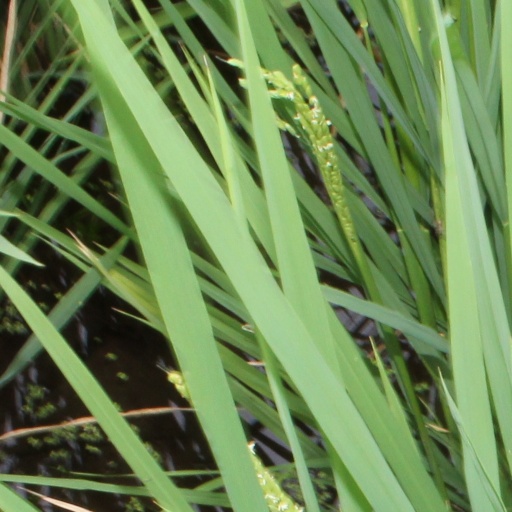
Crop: rice